Dean Witter Reynolds

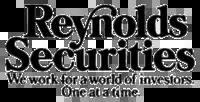
Reynolds Securities logo from 1977

Reynolds & Co. was founded in 1931 in New York City by Richard S. Reynolds Jr., a 22-year-old tobacco heir, together with Charles H. Babcock and Thomas F. Staley. In particular, Thomas F. Staley was Reynolds' cousin (the grandson of Major D. Reynolds, an older brother of R.J. Reynolds). In 1951, another senior partner, John D. Baker, joined the company. Reynolds' father Richard S. Reynolds Sr. founded U.S. Foil Company, later Reynolds Metals (Reynolds wrap), and his great uncle was the founder of R. J. Reynolds Tobacco Company (RJR).